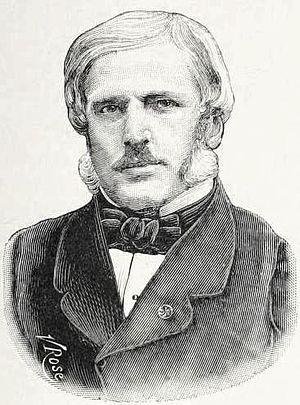
Cet article présente la liste des maires de la ville de Thiers dans le Puy-de-Dôme, en France.
Alexandre Chassaigne-Goyon, né le 10 décembre 1814 à Thiers et mort le 5 février 1903 à Saint-Jean-d'Heurs, est un homme politique français.